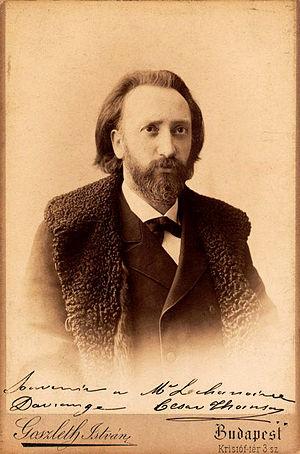
César Thomson est un violoniste belge, professeur de violon et compositeur.